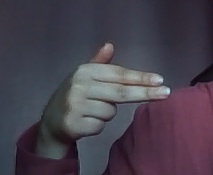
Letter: ghain